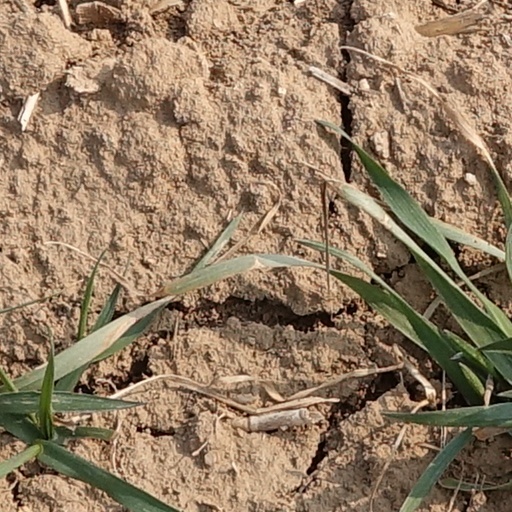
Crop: wheat